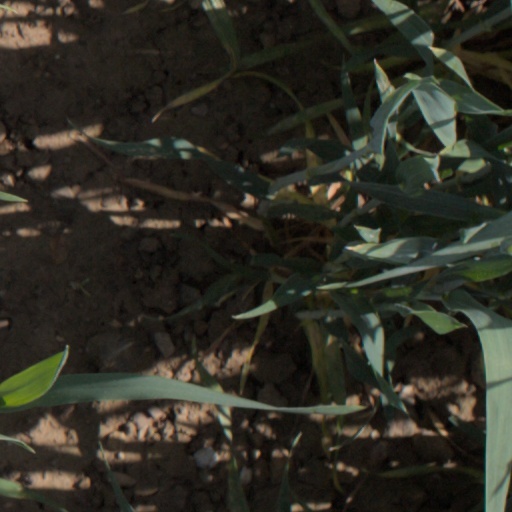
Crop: wheat